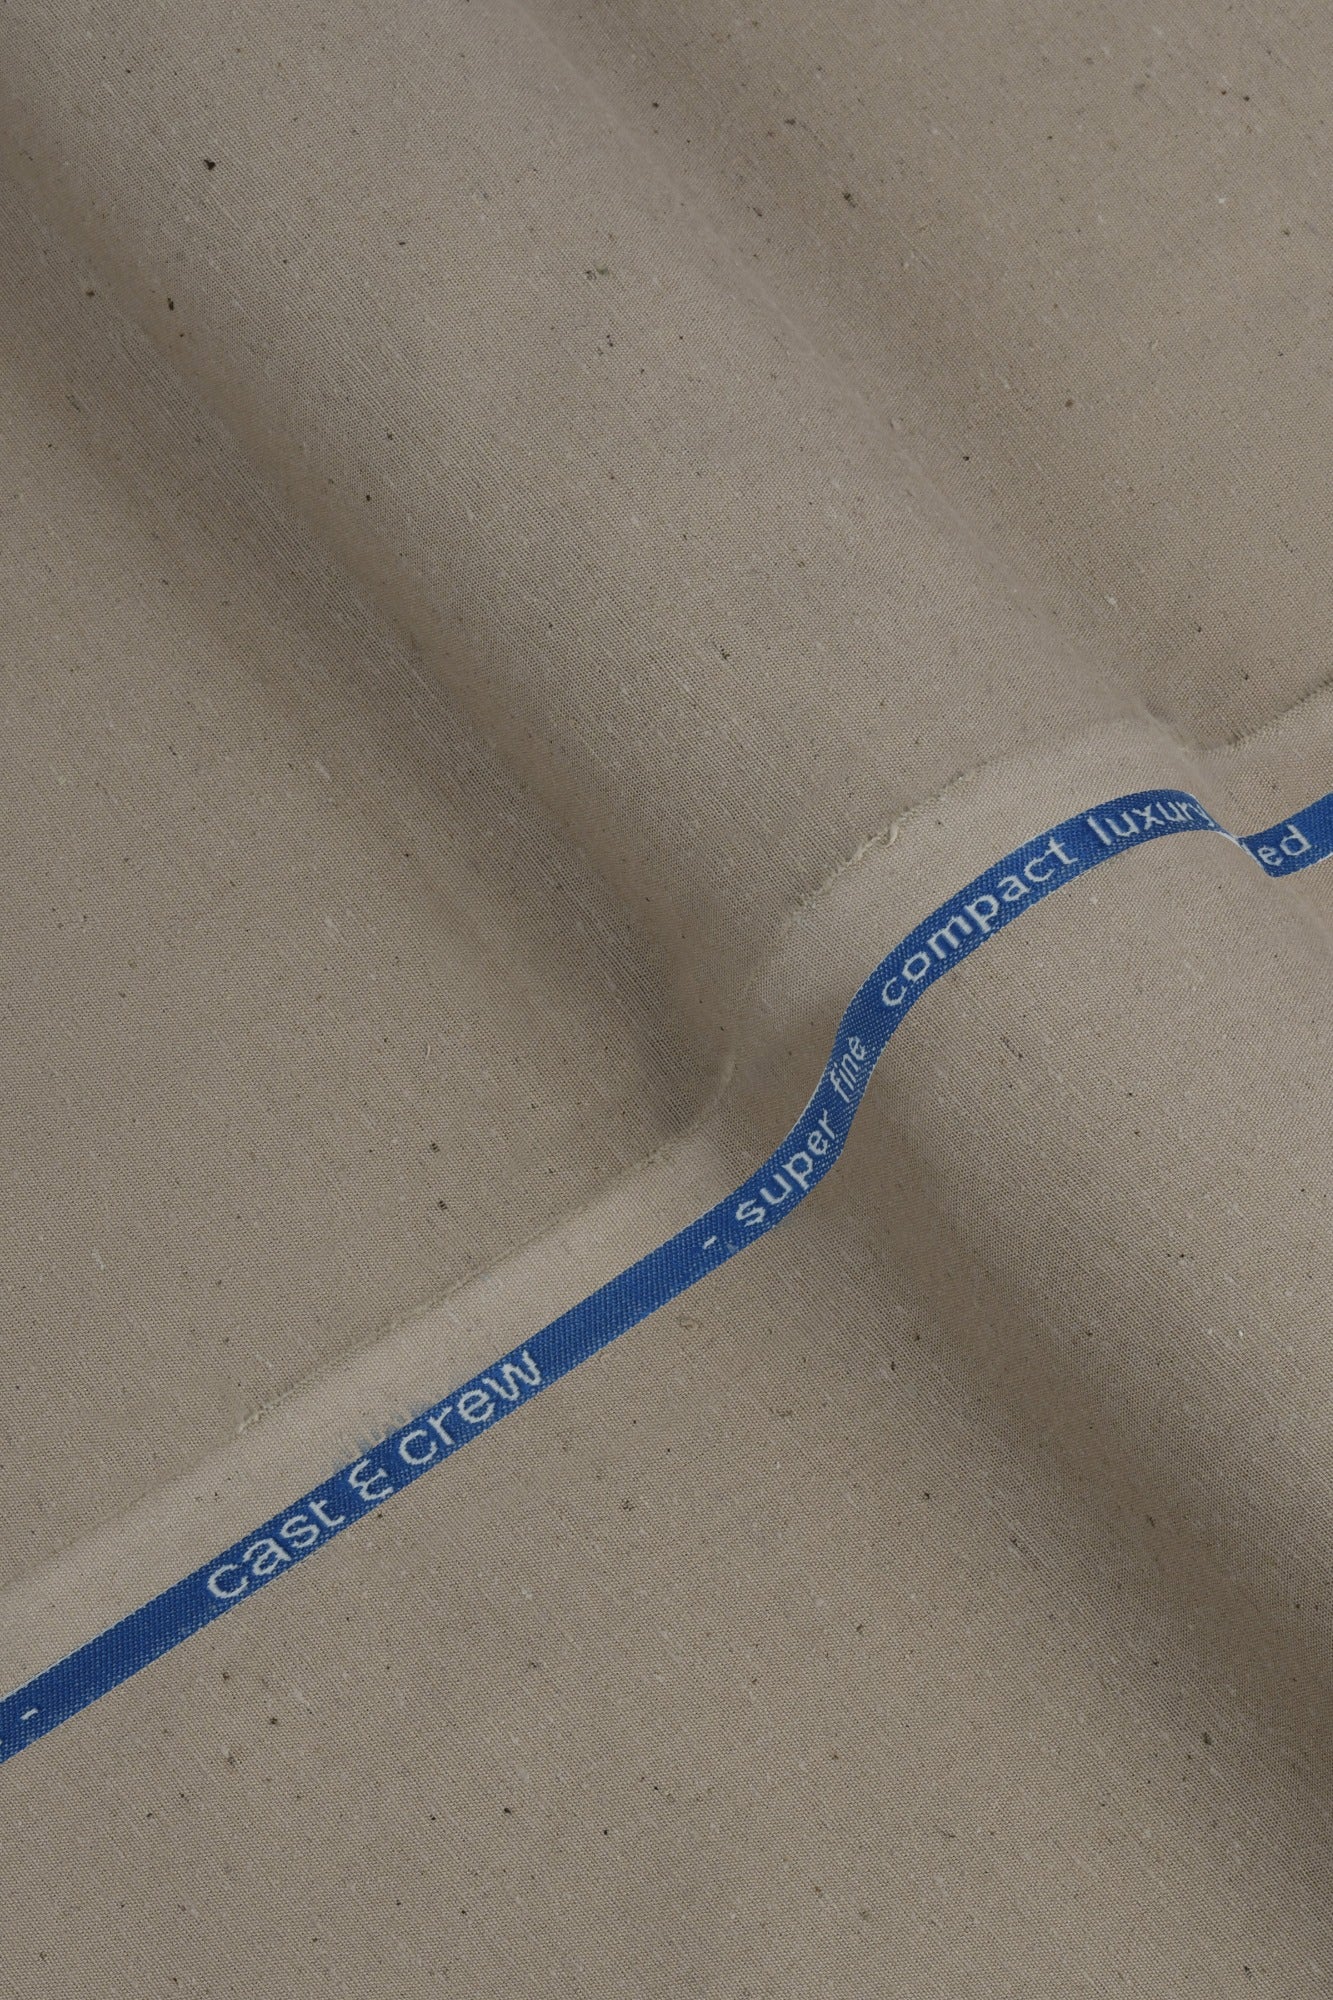
tan blue line roofing membrane with a poly